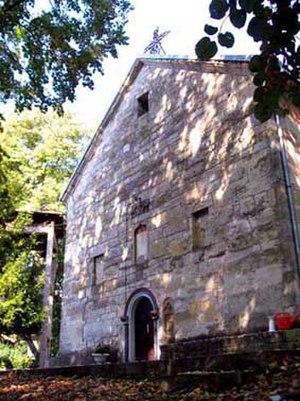
L'église Saint-Michel de Beljina est une église orthodoxe serbe située dans le village de Beljina en Serbie, dans la municipalité de Barajevo et sur le territoire de la Ville de Belgrade. Construite entre 1813 et 1819, elle est inscrite sur la liste des biens culturels de la Ville de Belgrade.
Cet article recense les monuments culturels du district de la Ville de Belgrade en Serbie.
Barajevo est une localité et une municipalité de Serbie situées sur le territoire de la Ville de Belgrade. Barajevo constitue l'une des 7 municipalités périurbaines du district. Selon les données du recensement de 2011, la localité compte 9 158 habitants et la municipalité dont elle est le centre 27 110.
Beljina est un village de Serbie situé dans la municipalité de Barajevo et sur le territoire de la Ville de Belgrade. Selon des données du recensement de 2011, il compte 775 habitants.